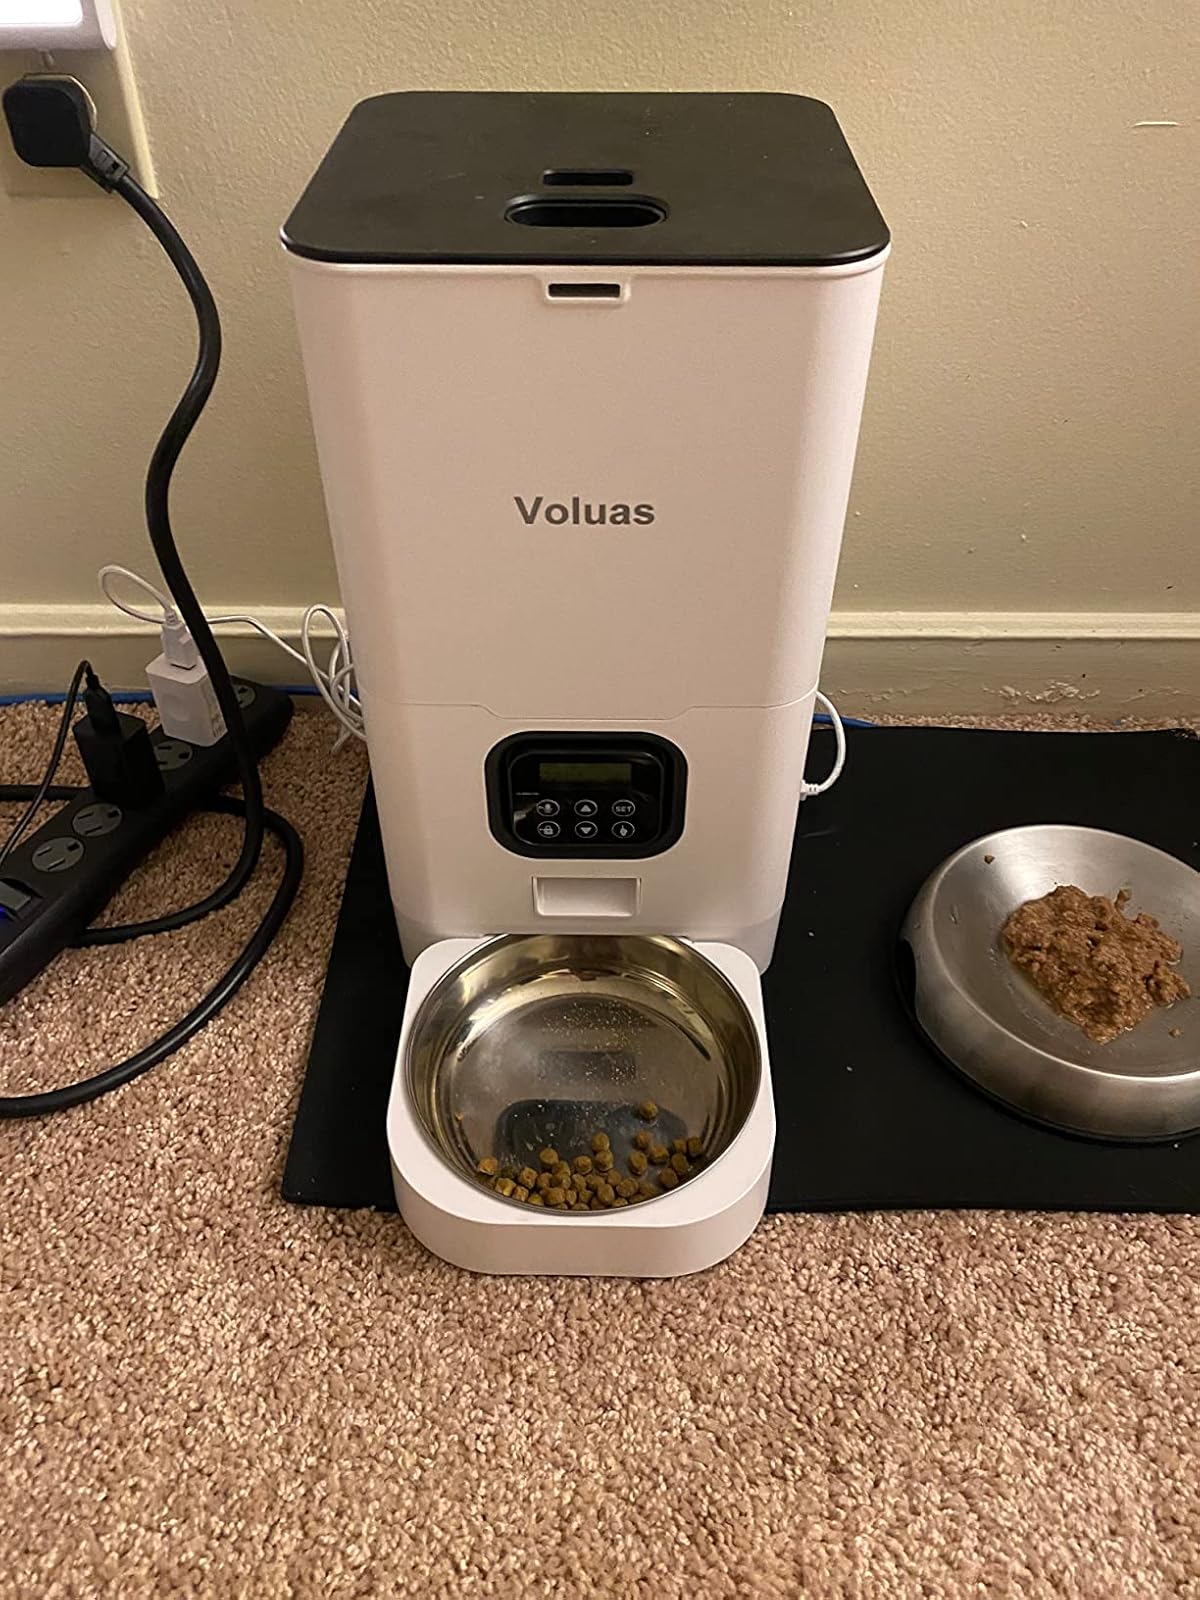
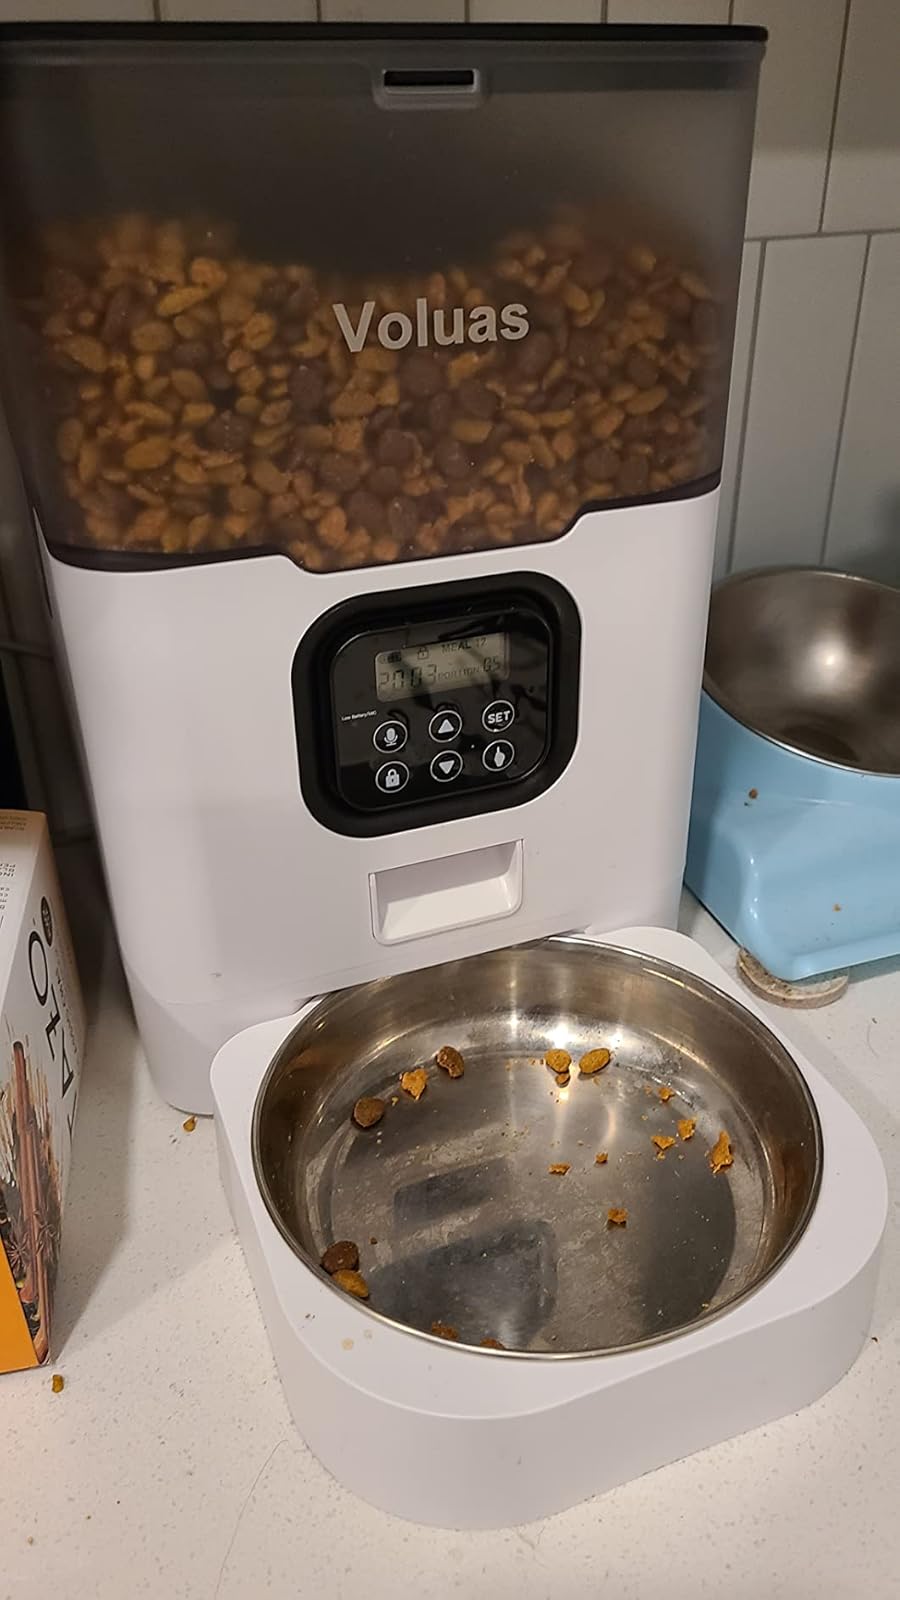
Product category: items_feeder
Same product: no